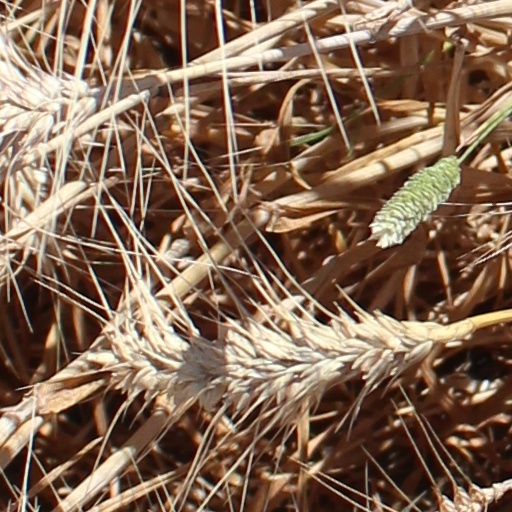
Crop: wheat